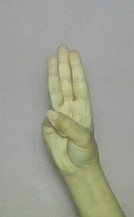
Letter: thaa